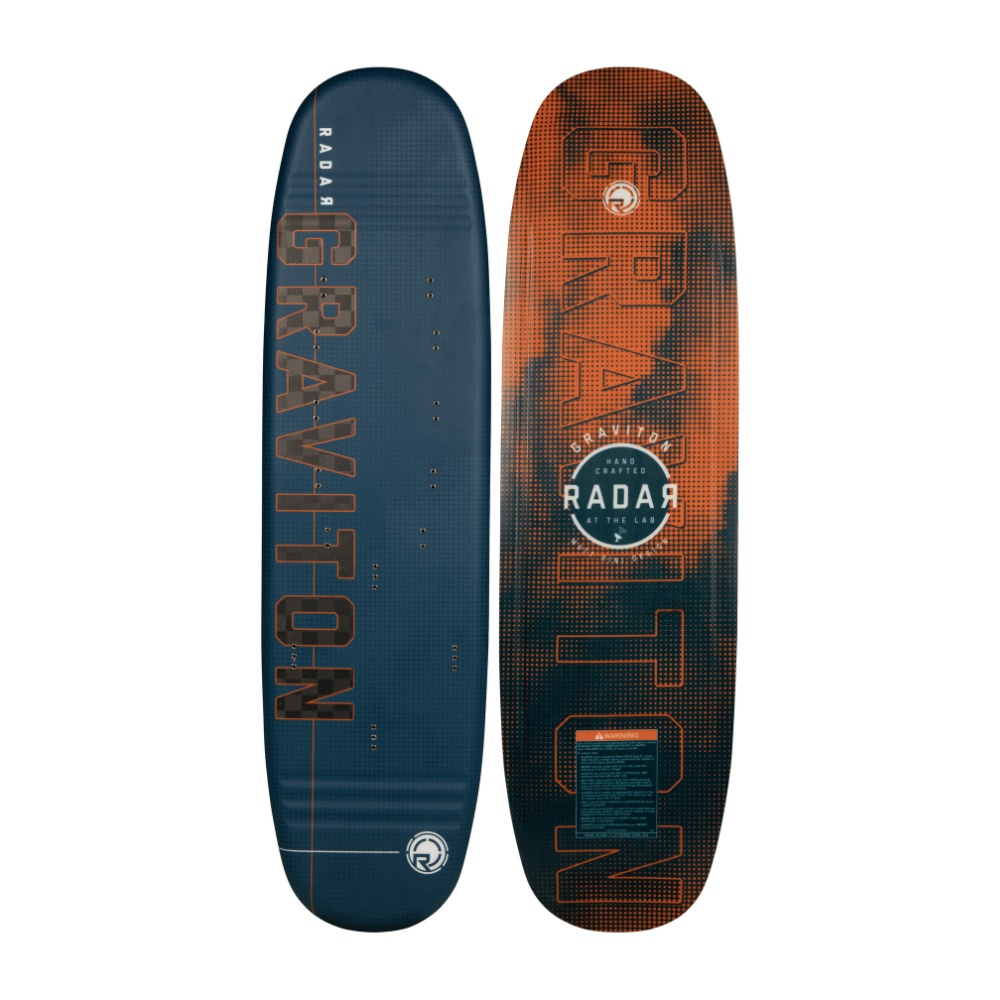
2024 Radar Graviton Trick Waterski
2024 Radar Graviton Trick Waterski The Graviton pops clean off the wake, lands soft and moves easily from one trick to another. This is all made possible through CorFlex and a tip and tail tunnel, as well as our GNR Rails. All these updates have resulted in a ski that leaves you with a tight rope and the ability to fly through your run. Features: + PVC CORE – Tested and proven response. + TEXTREME CARBON – Lighter, stronger composites. + CORFLEX – Perfect flex for clean pop and soft landings. + BIO RESIN – Plant based and better. + RADAR LAB MADE – Thanks Herb.
Brand: Radar
Category: Sporting Goods > Outdoor Recreation > Boating & Water Sports > Towed Water Sports > Water Skiing > Water Skis > Trick Water Skis